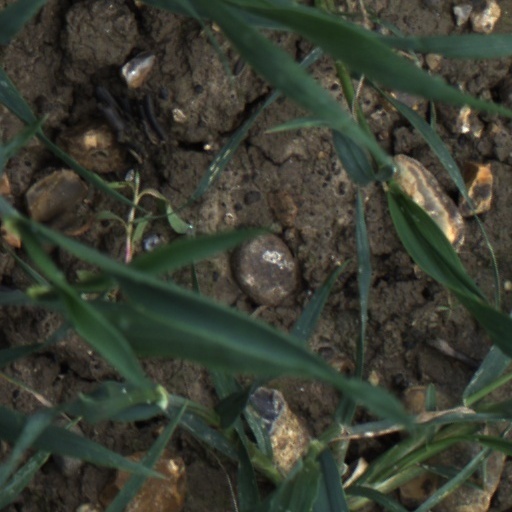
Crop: wheat